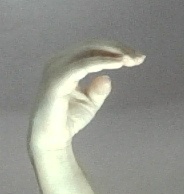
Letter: jeem